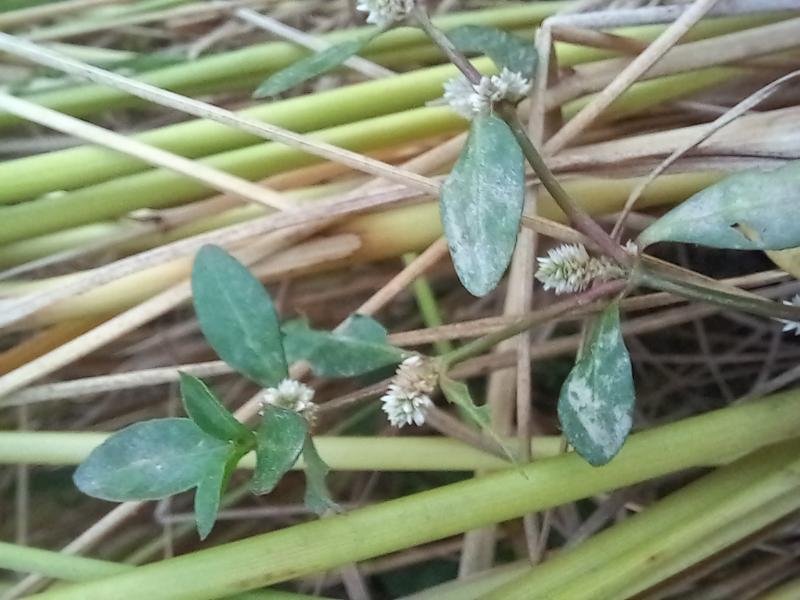
Weed species: Alternanthera philoxeroide